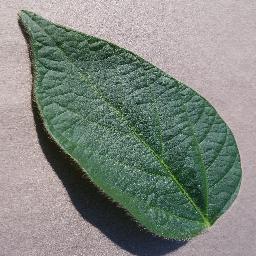
Label: Soybean___healthy